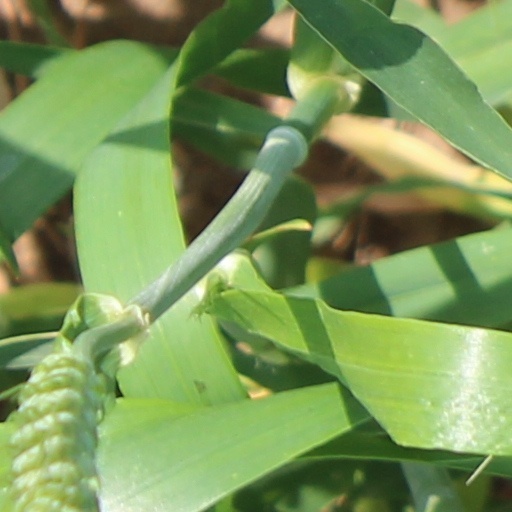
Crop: wheat